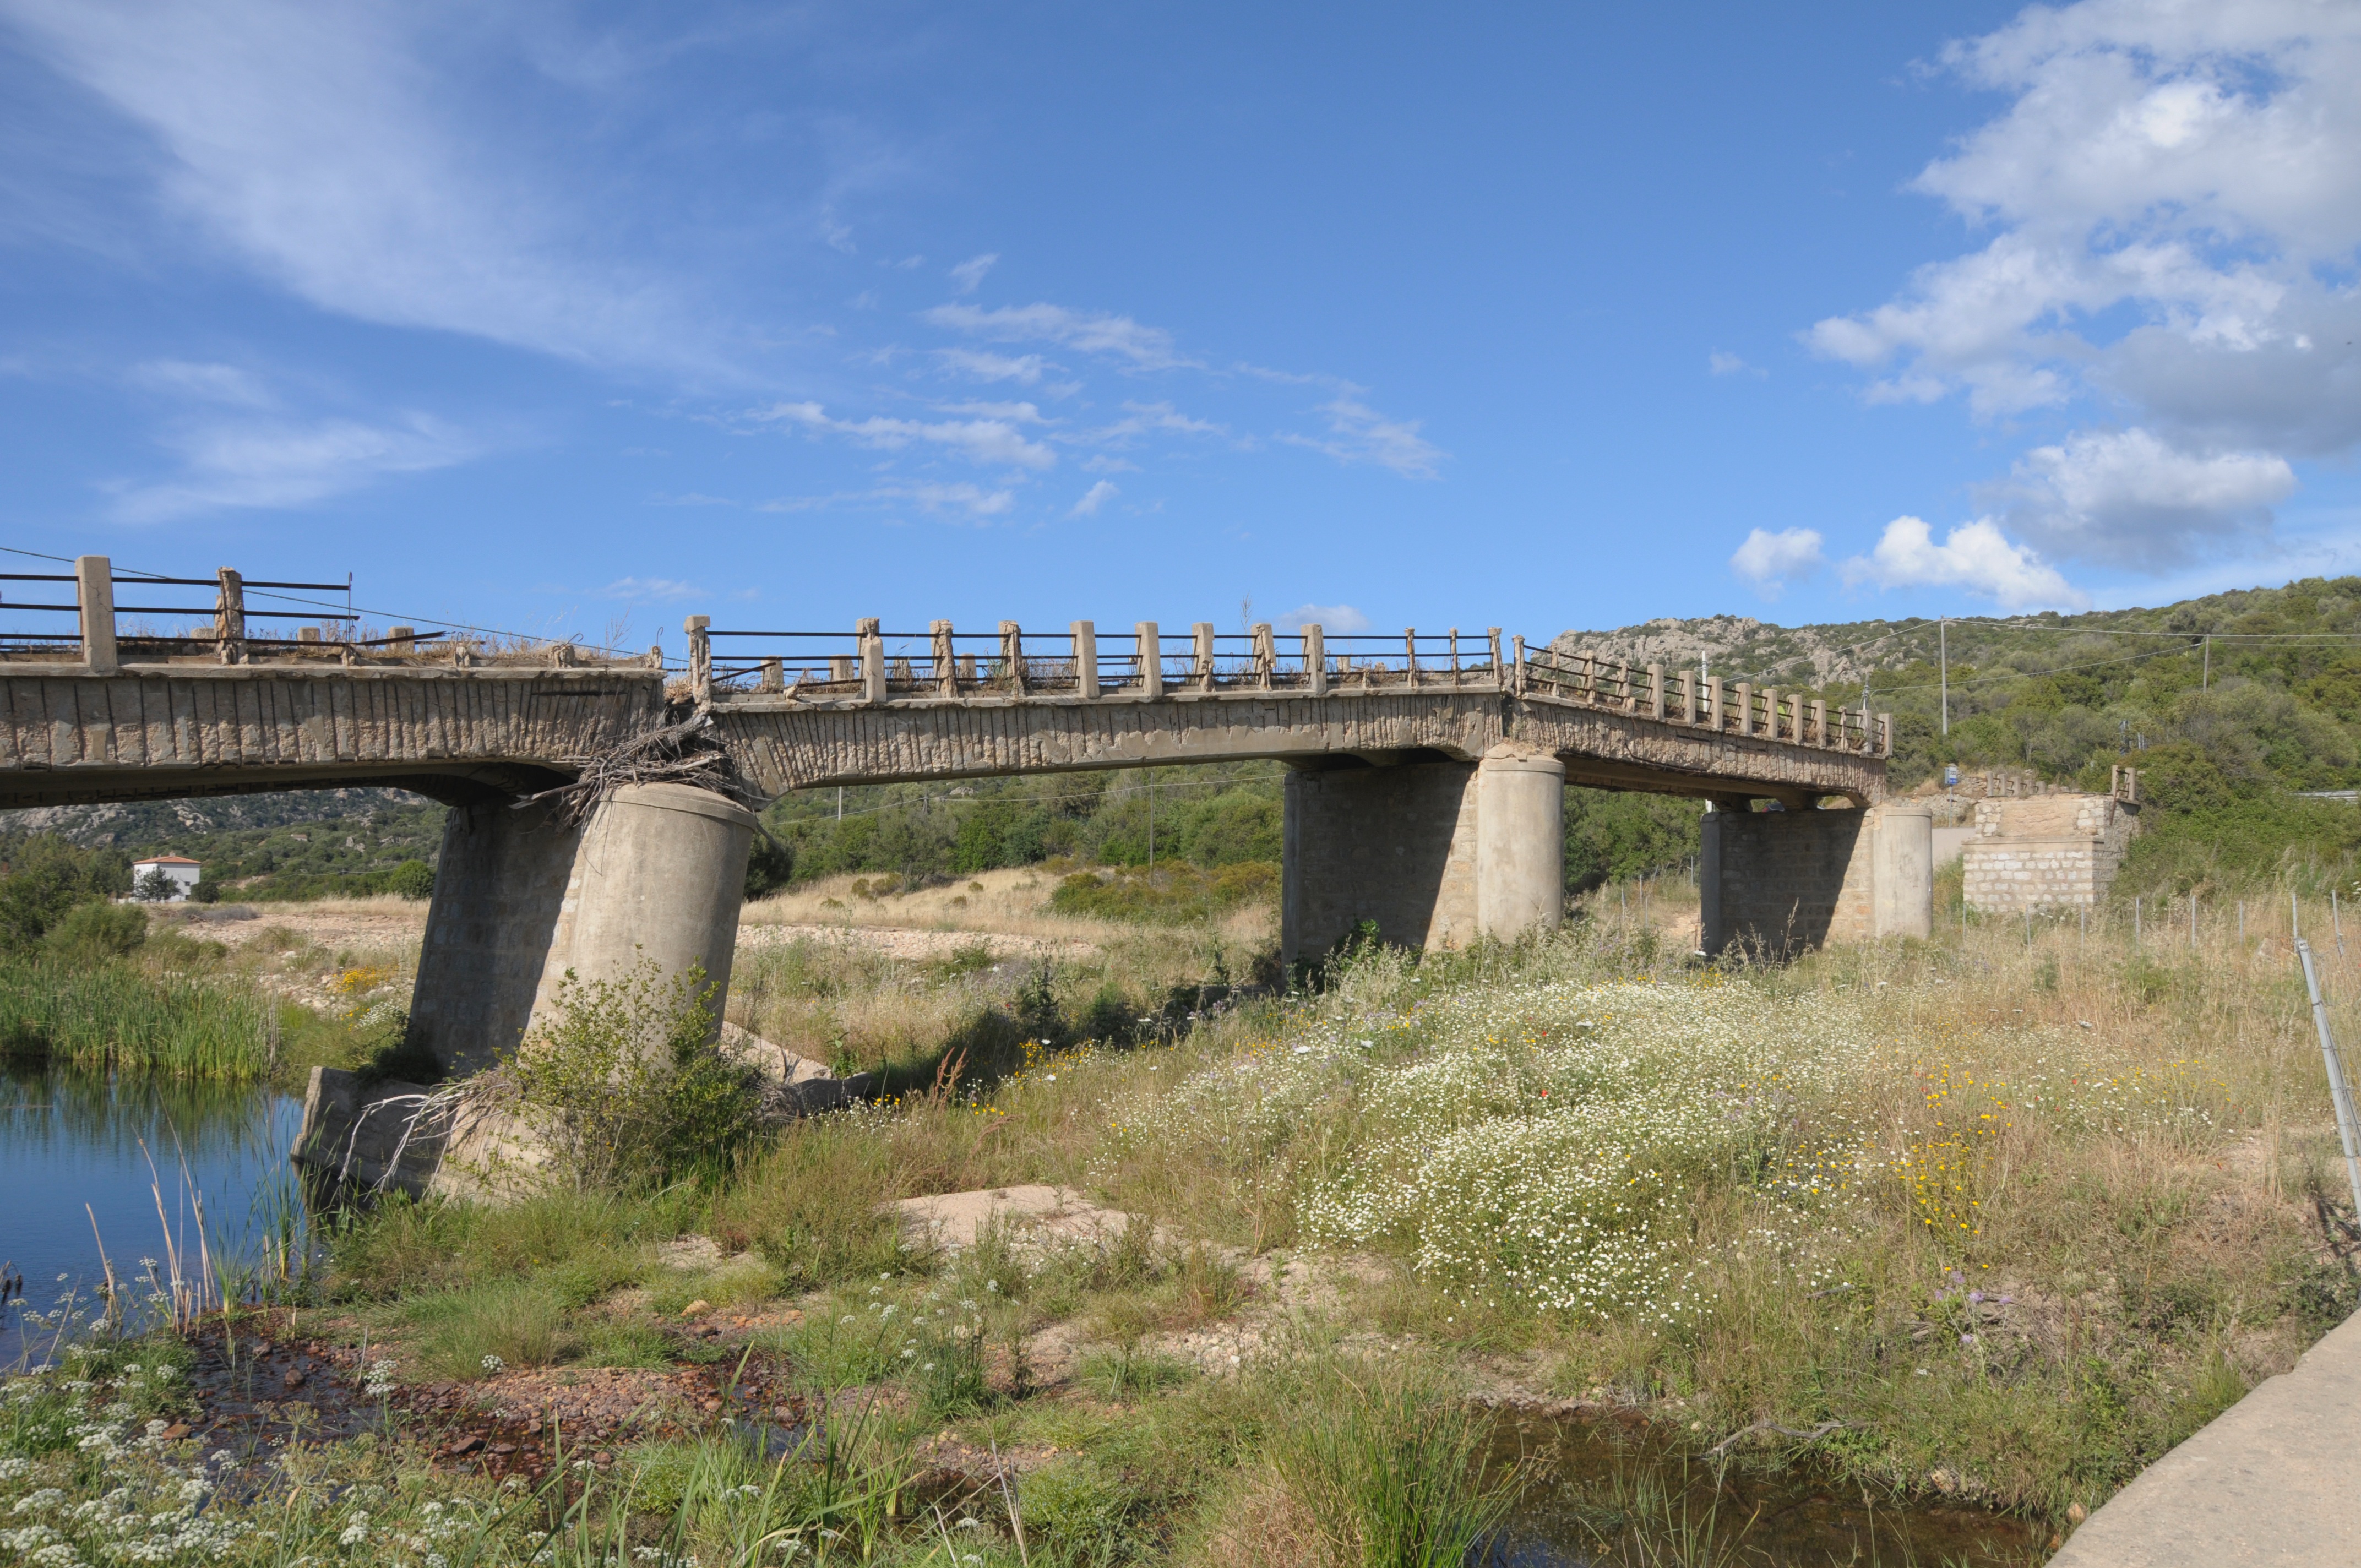
water, nature, bridge, river, transport, flood, reservoir, waterway, infrastructure, viaduct, destruction, destroy, bach, collapse, sardinia, aqueduct, arch bridge, margit wallner, nonbuilding structure